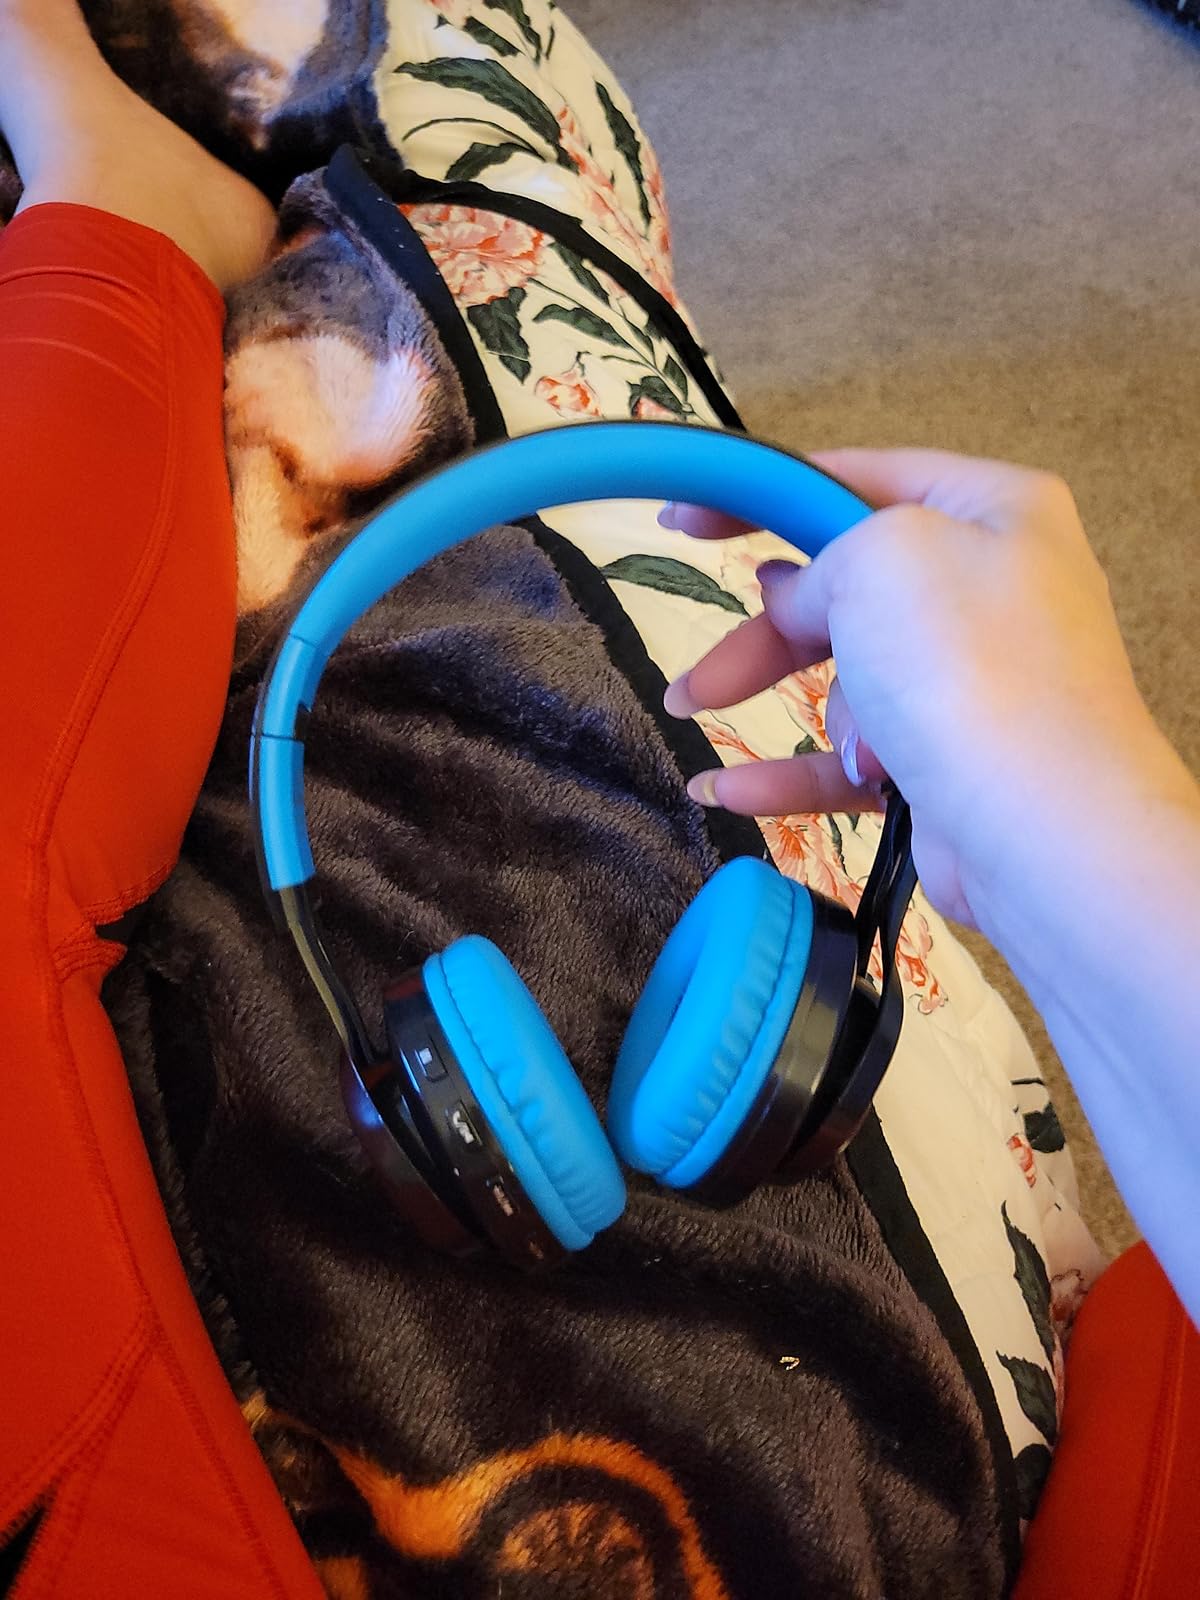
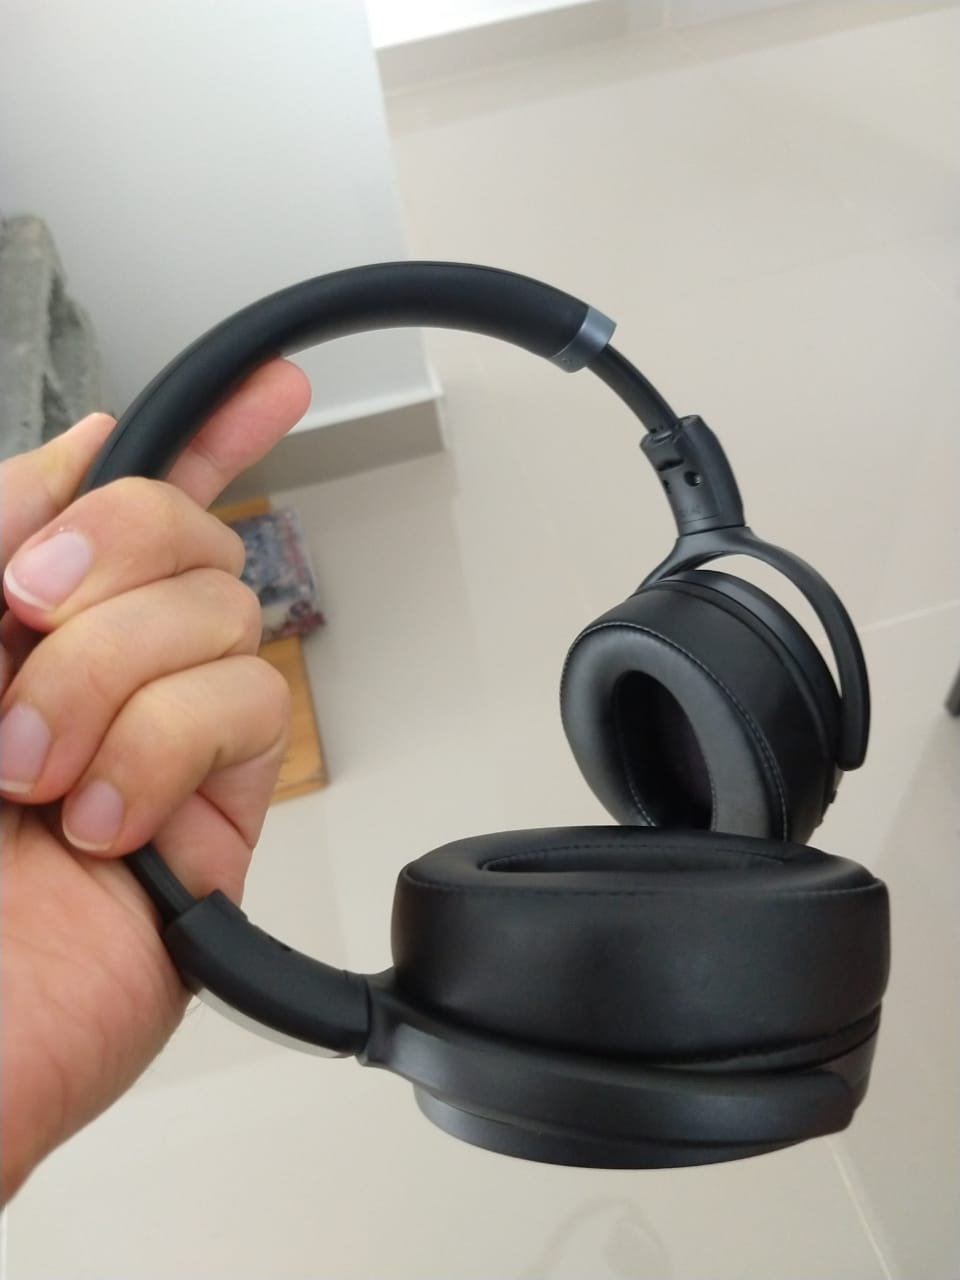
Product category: headphones
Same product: no